Hispanics in the United States Air Force

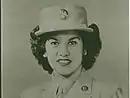
Staff Sergeant Eva Romero Jacques

Corporal Frank Medina, USAAF, was an air crew member on a B-24 that was shot down over Italy. He was the only crew member to evade capture. Medina explained that his ability to speak Spanish had allowed him to communicate with friendly Italians who helped him avoid capture for eight months behind enemy lines.